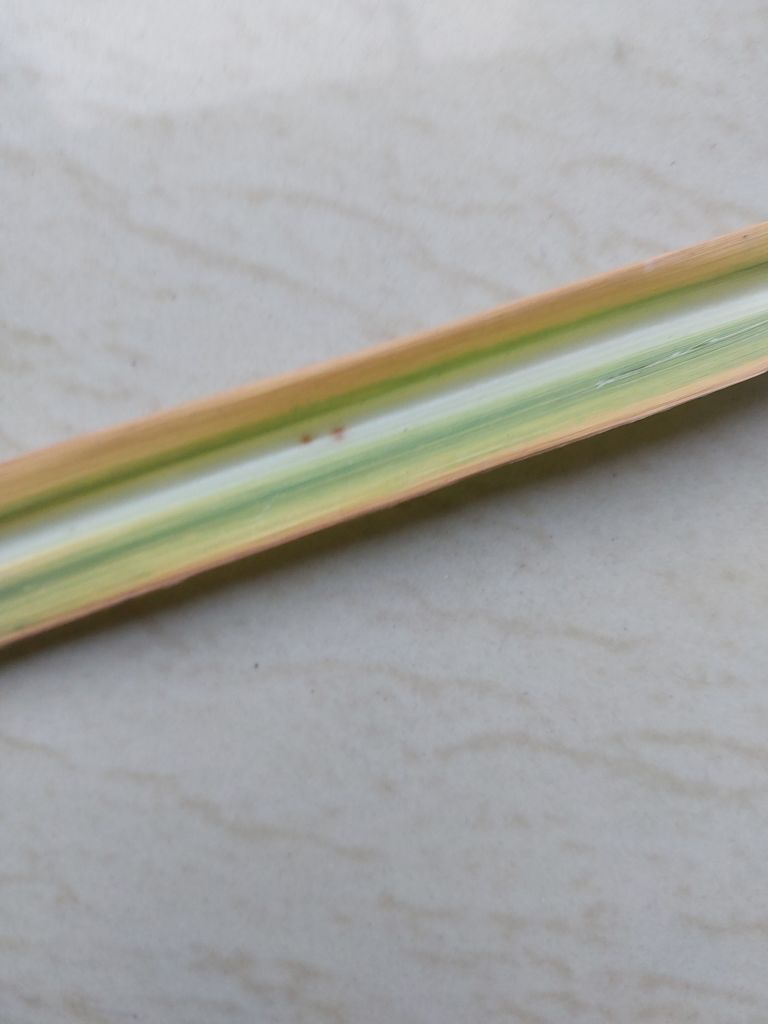
Label: Brown Spot